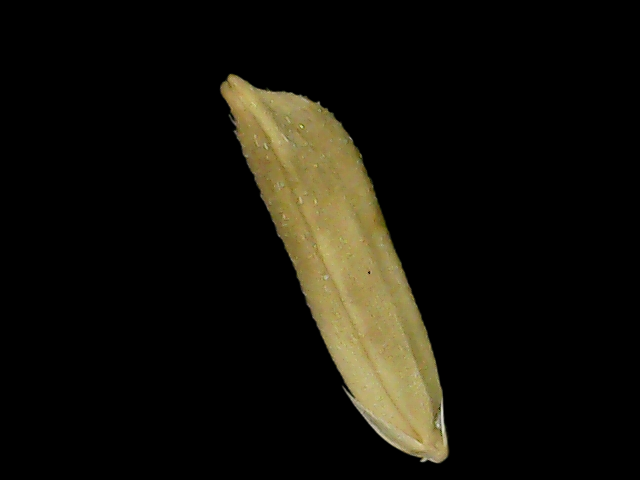
Rice variety: Bd75